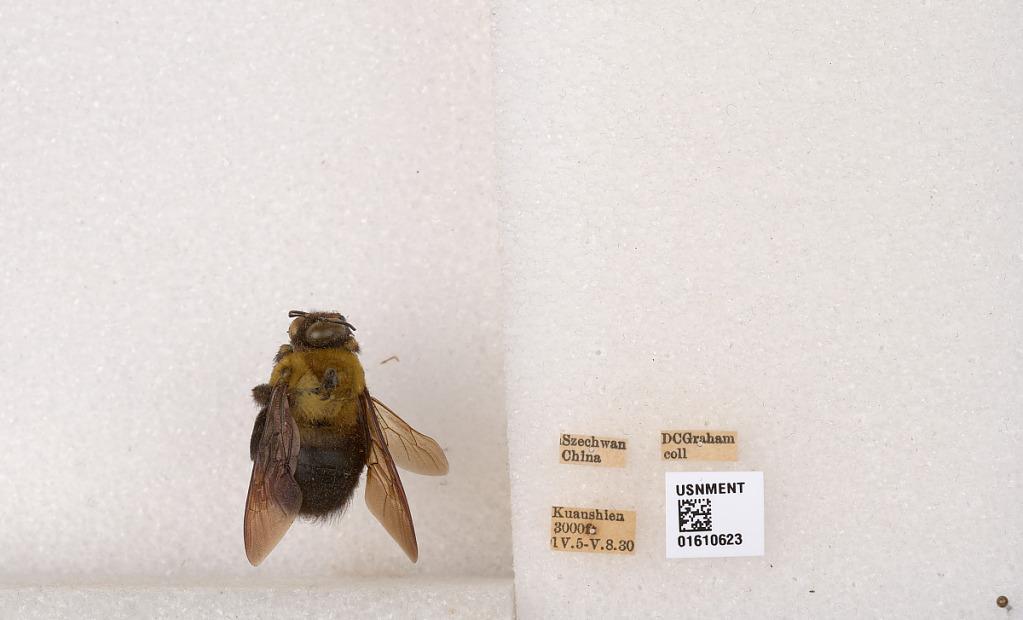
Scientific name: Xylocopa (Alloxylocopa) appendiculata appendiculata Smith
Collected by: D. Graham
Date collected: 1930-5-1
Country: China
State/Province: Sichuan
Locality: Kuanshien
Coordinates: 30.1794, 102.947